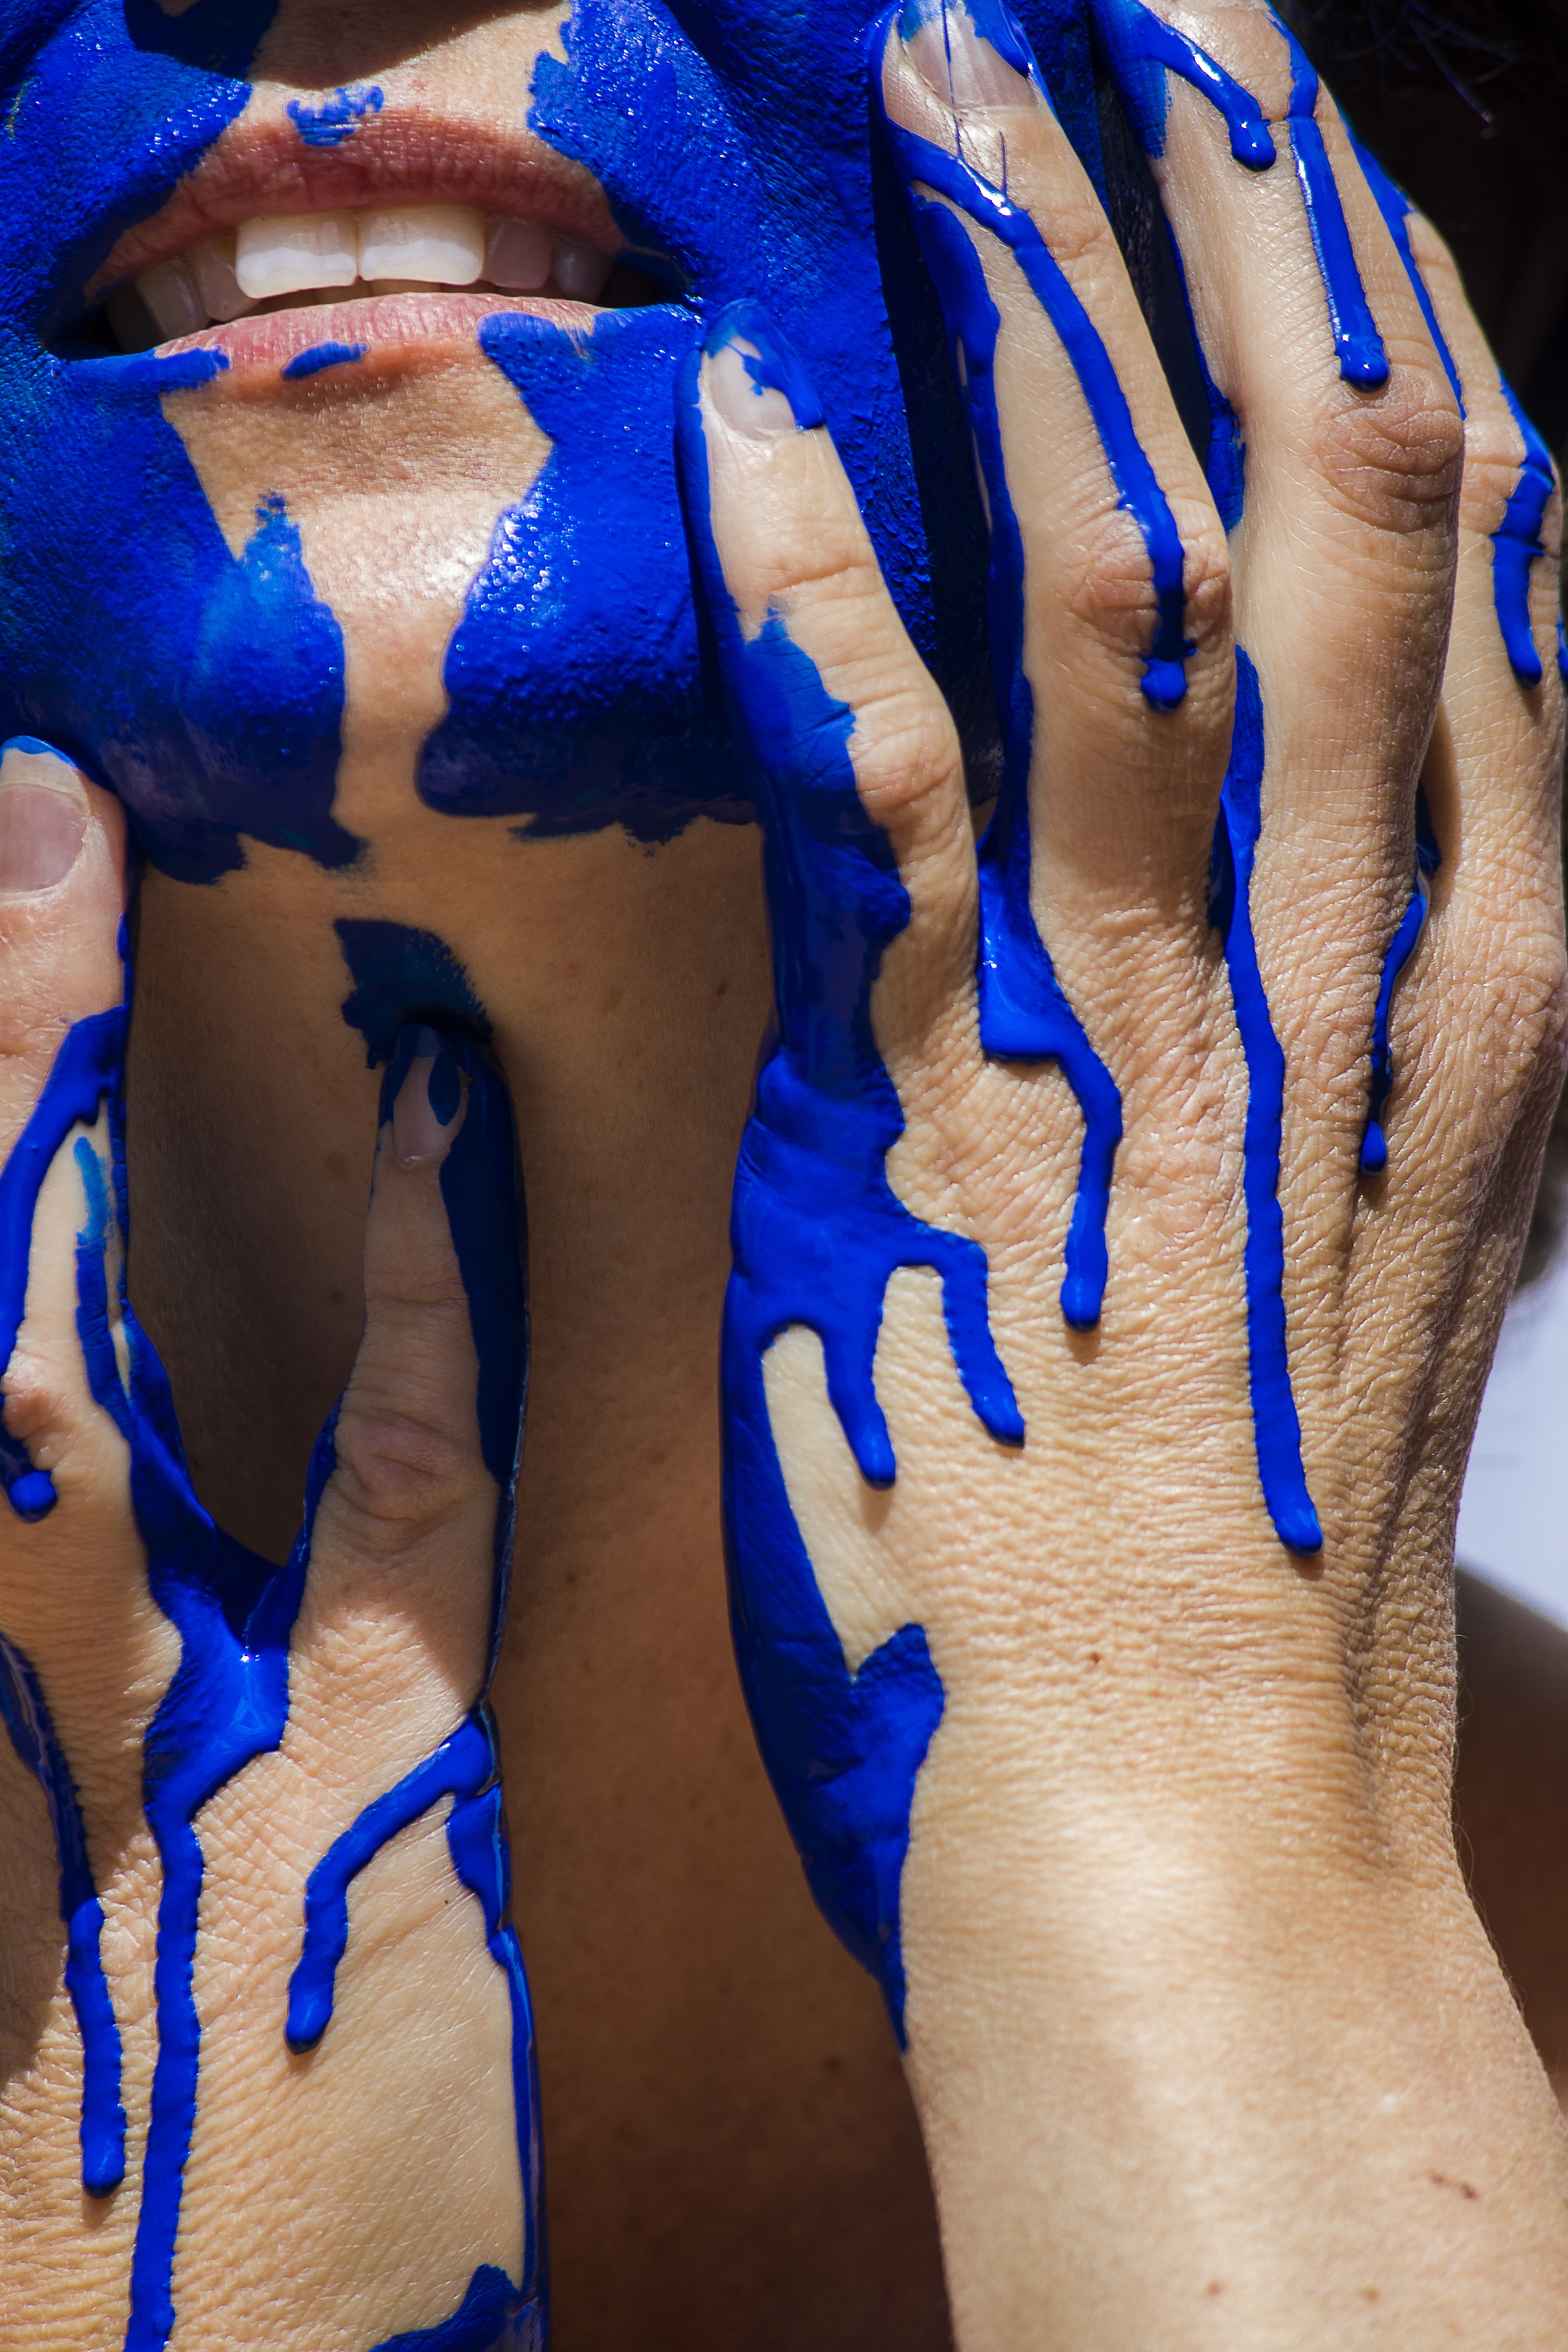
hand, woman, leg, color, blue, clothing, painting, human body, face, footwear